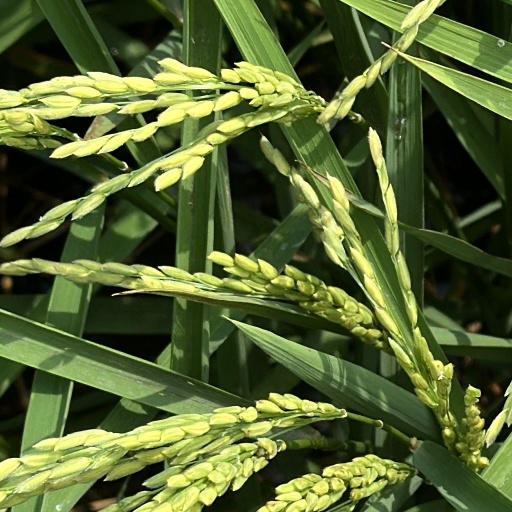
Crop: rice